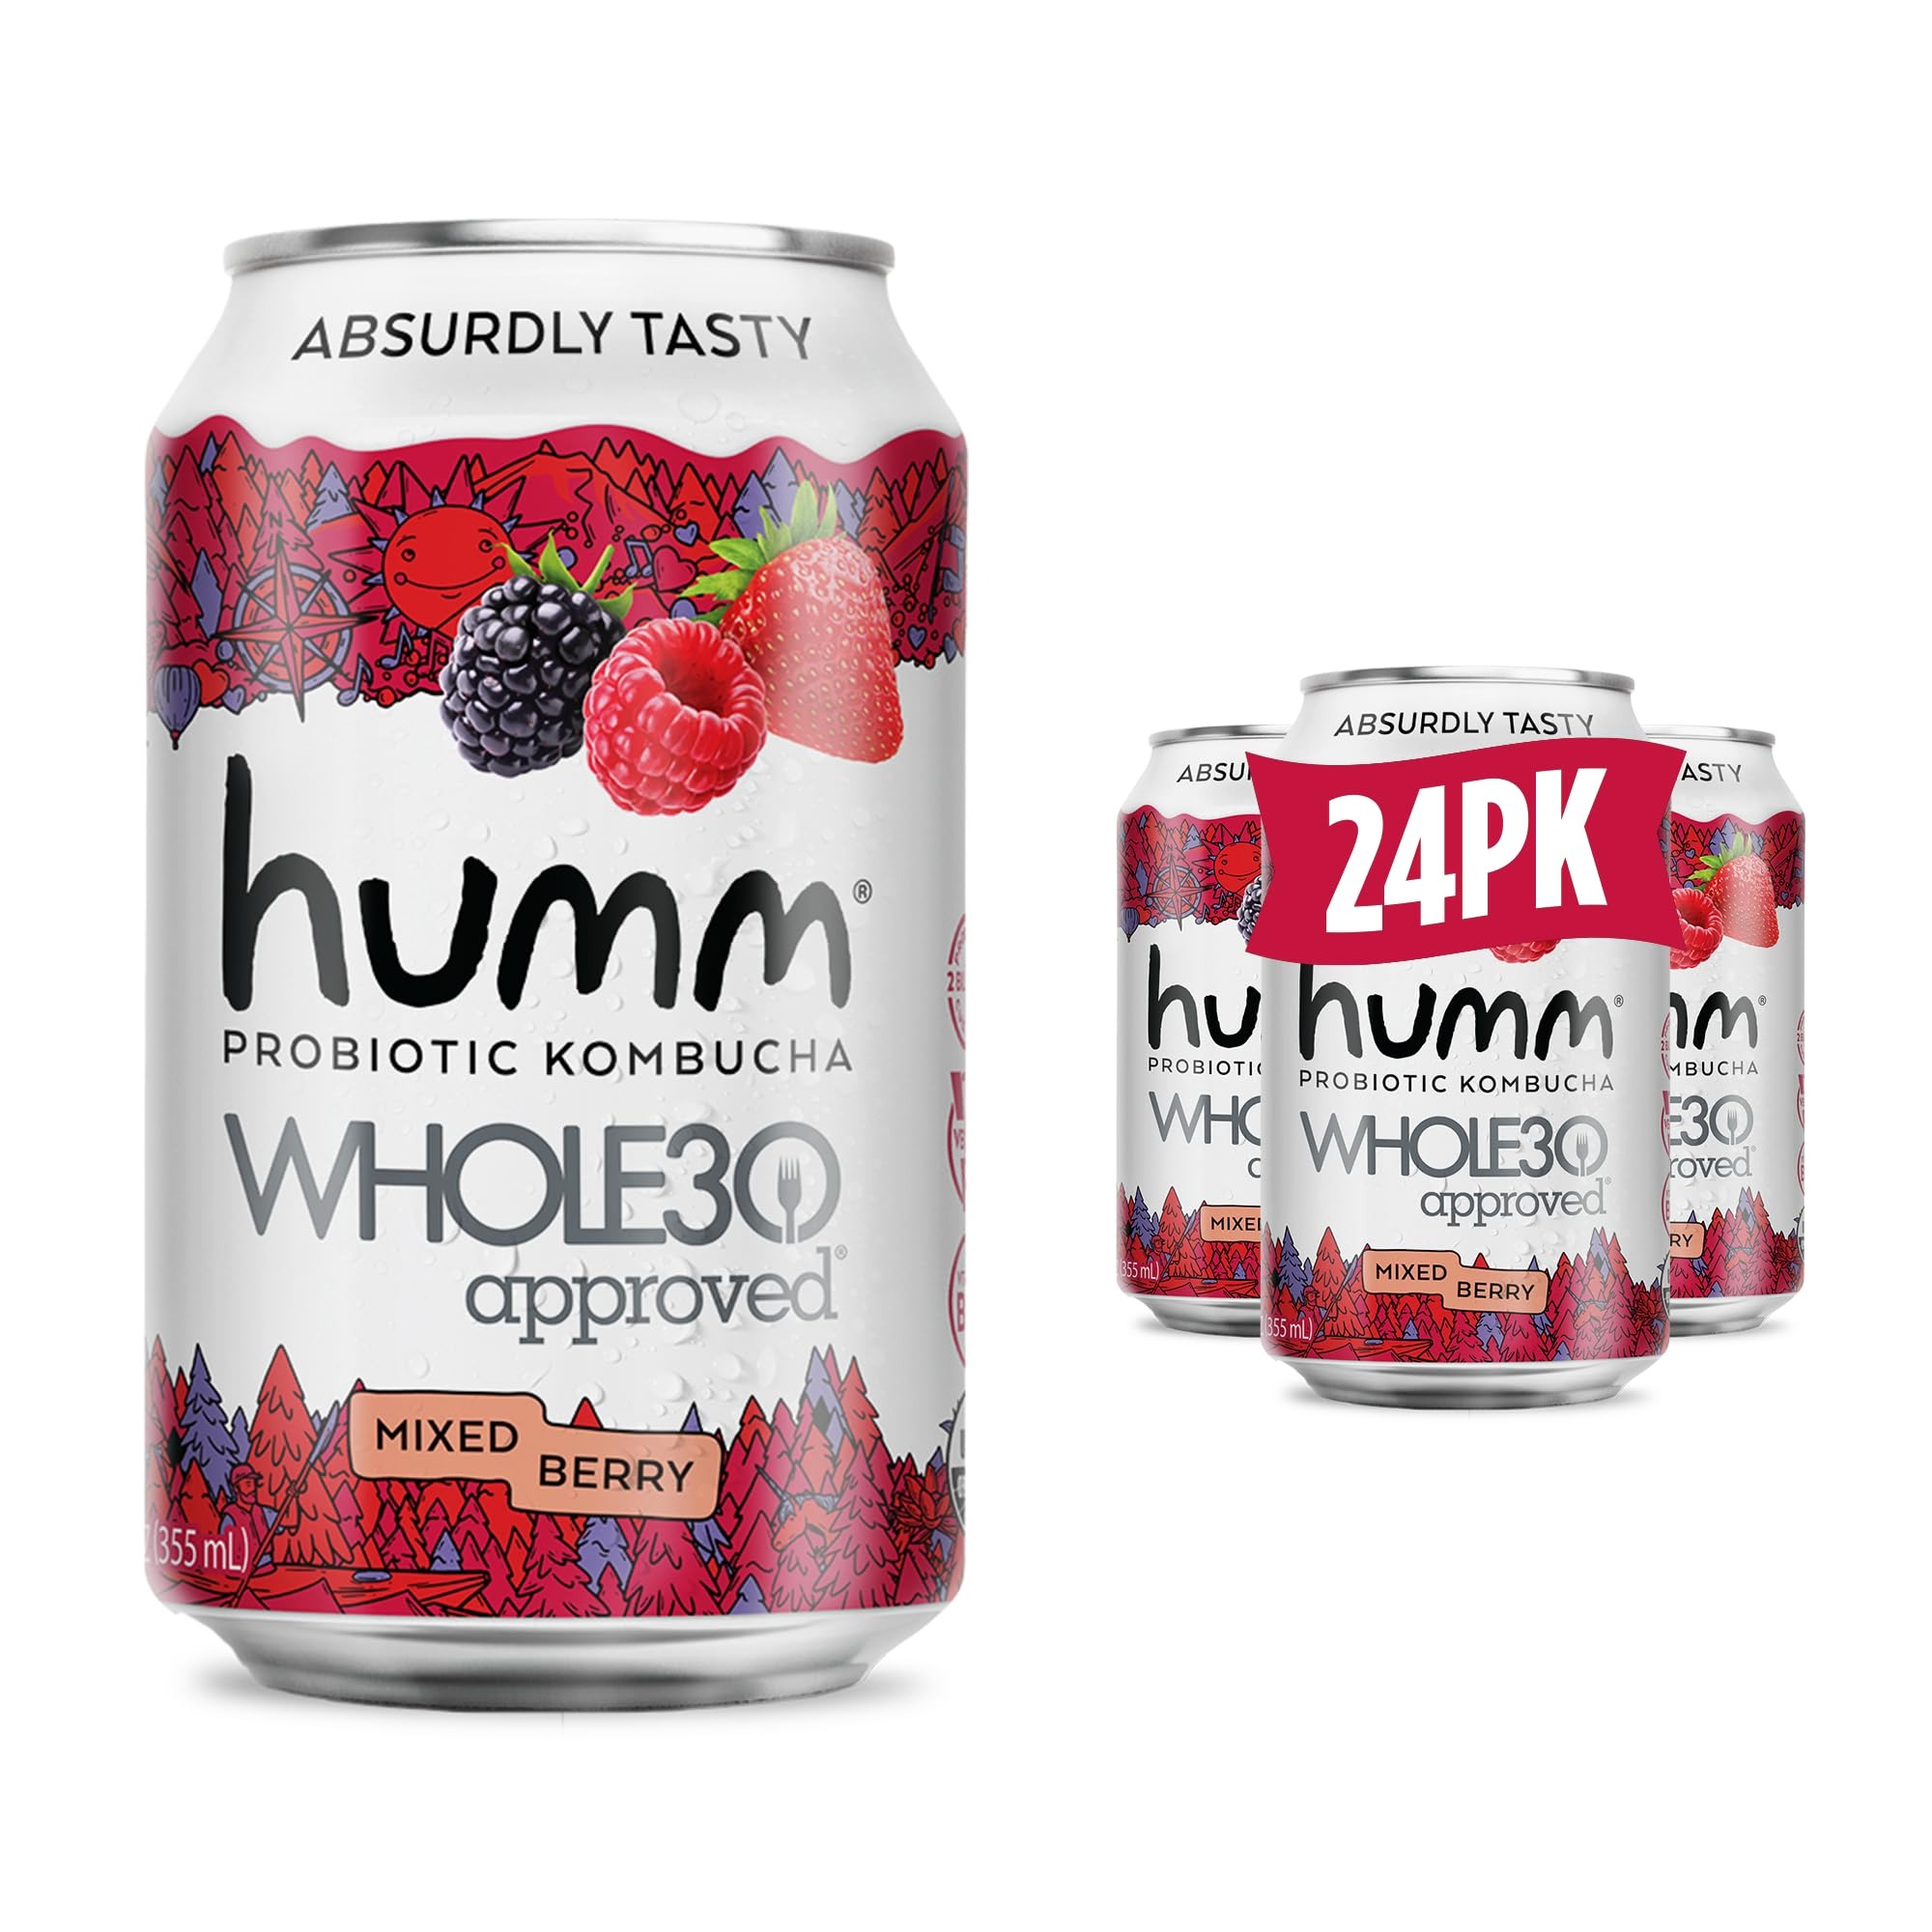
Item Name: Humm Whole30 Approved Kombucha, Mixed Berry, Organic, Vegan & GMO Free (24 Pack)
Bullet Point 1: MIXED BERRY : Sweet and organic raspberries, blackberries, and strawberries juices blend with the refreshingly bubbly kombucha for a delicious berry taste.
Bullet Point 2: WHOLE30 APPROVED : Humm Kombucha is the first and only kombucha to be Whole30 Approved. We’re flavor-forward and easy to drink without the vinegar taste. Stay on track with your goals while indulging in this absurdly tasty, probiotic packed, no sugar added kombucha!
Bullet Point 3: 2 BILLION PROBIOTICS : Show your gut some love (that won’t fizz out!) with our 2 billion probiotics in every can to help tackle bloating, gas, digestive and skin issues. Did you know some of these other guys don’t even have probiotics? Phew!
Bullet Point 4: 100% REAL & VITAMIN B12 PACKED : Did you think we'd stop at 2 billion probiotics? No way! Our zero sugar kombucha also contains vitamin B12 for a boost to get you through the day. Certified organic, non-GMO, vegan, keto-friendly, and gluten free. When we say “drink better,” we mean it.
Bullet Point 5: SHIPS AMBIENT : Our Humm Whole30 Kombucha ships at room temperature (right from Bend, Oregon!), but we ask that you refrigerate upon arrival to ensure our quality standards are maintained right up to that very first sip. Cheers to your health!
Product Description: Delightfully Bubbly. Absurdly Tasty. Better for You. Choose a better beverage with Humm Whole30 Kombucha. Our kombucha bottles are made with green and black tea that's fermented with live kombucha cultures that boost your microbiome for better gut health. Each absurdly tasty serving is bursting with natural mixed berries flavor from real berry juice with : 40% Less sugar than competing kombucha brands Zero artificial sweeteners, flavors, or ingredients 1,500% Daily value vitamin b12 2 billion CFU of probiotics Wondering why you should choose our kombucha tea blend? We can give you 2 billion good reasons. Not all kombucha is created equal. We're proud to offer a USDA certified organic kombucha tea that's gluten free, vegan, and non gmo. Best of all, each serving offers all the immune boosting benefits of fermented foods. Refreshing. Energizing. Lower in Sugar! Skip the sugary sodas and delight your taste buds with a probiotic kombucha drink that's as delicious as it is healthy. This healthy soda alternative is sweetened with natural fruit juice and contains just 8g of sugar. But that’s not all…every serving delivers 1,500% of the daily value of vitamin B12 to boost energy and promote overall wellness. Perfect for your Whole 30 diet. Are you looking for whole 30 snacks and whole 30 approved foods to mix up your healthy diet? Our mixed berry drink is whole30 approved as part of your elimination diet and are perfect for keeping on hand when you need a boost or to satisfy sweet cravings. Humm kombucha comes conveniently packaged in single serving cans that don't require refrigeration. Keep our healthy drinks on hand for mocktail hour, bbq's, sports games, and after school. *Best Served Chilled dry January drinks mocktails
Value: 288.0
Unit: Fl Oz

Price: 39.95